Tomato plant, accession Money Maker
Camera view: tilt-top (135 deg); turntable rotation: 150 degrees
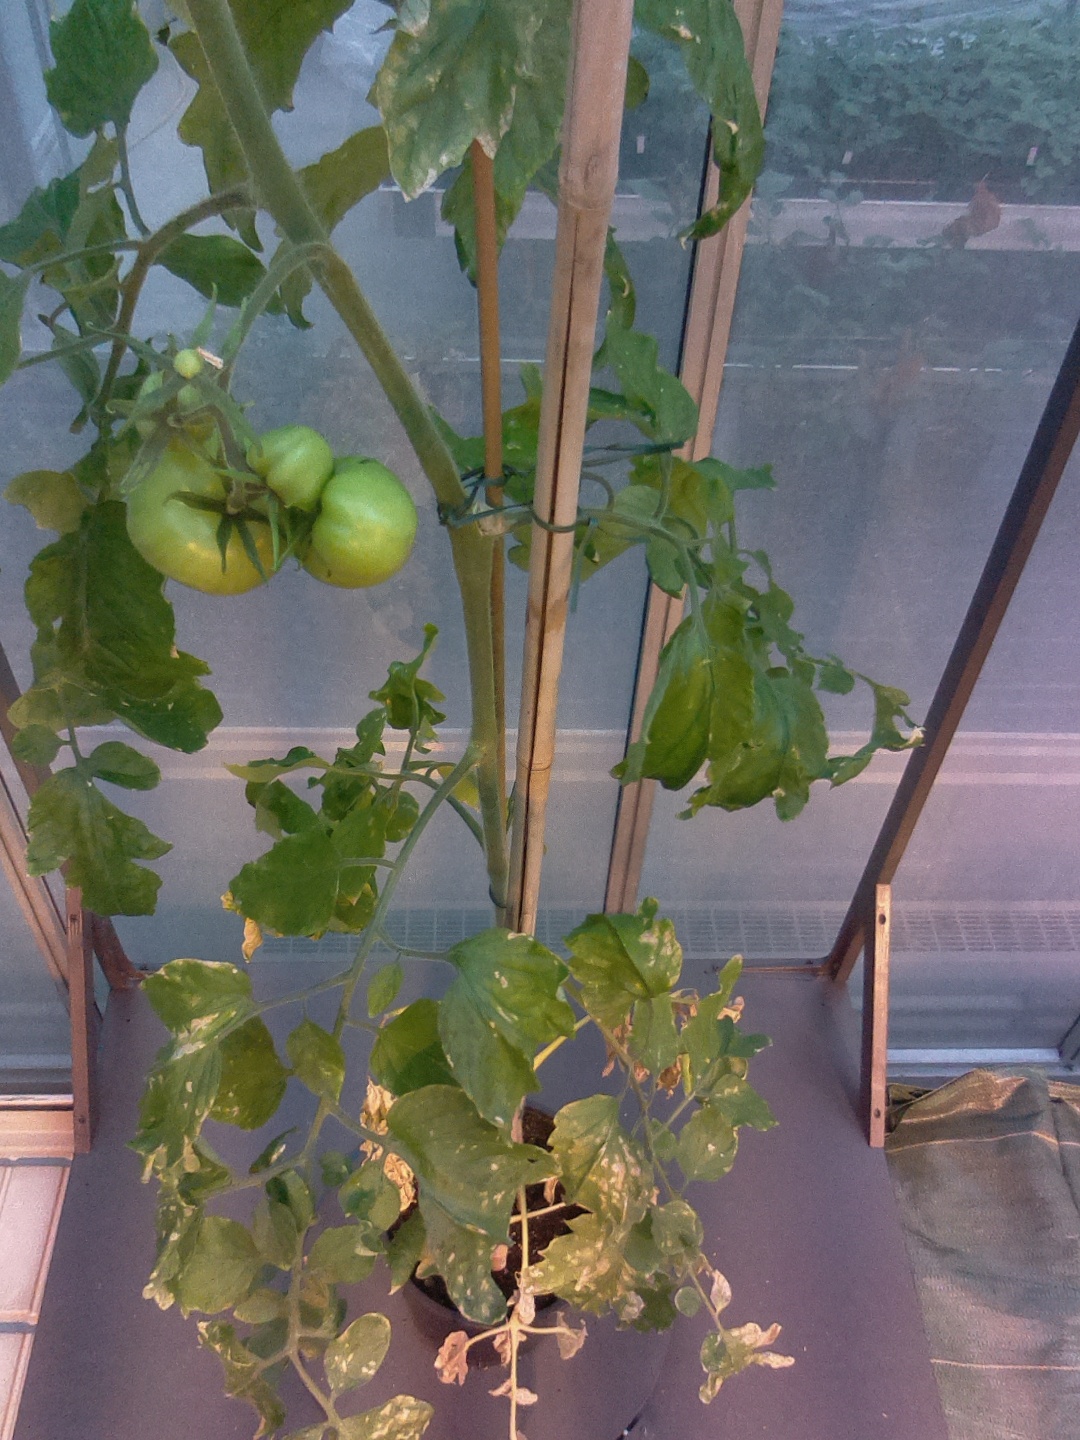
BBCH growth stage 77: 70%-80% of final fruit size